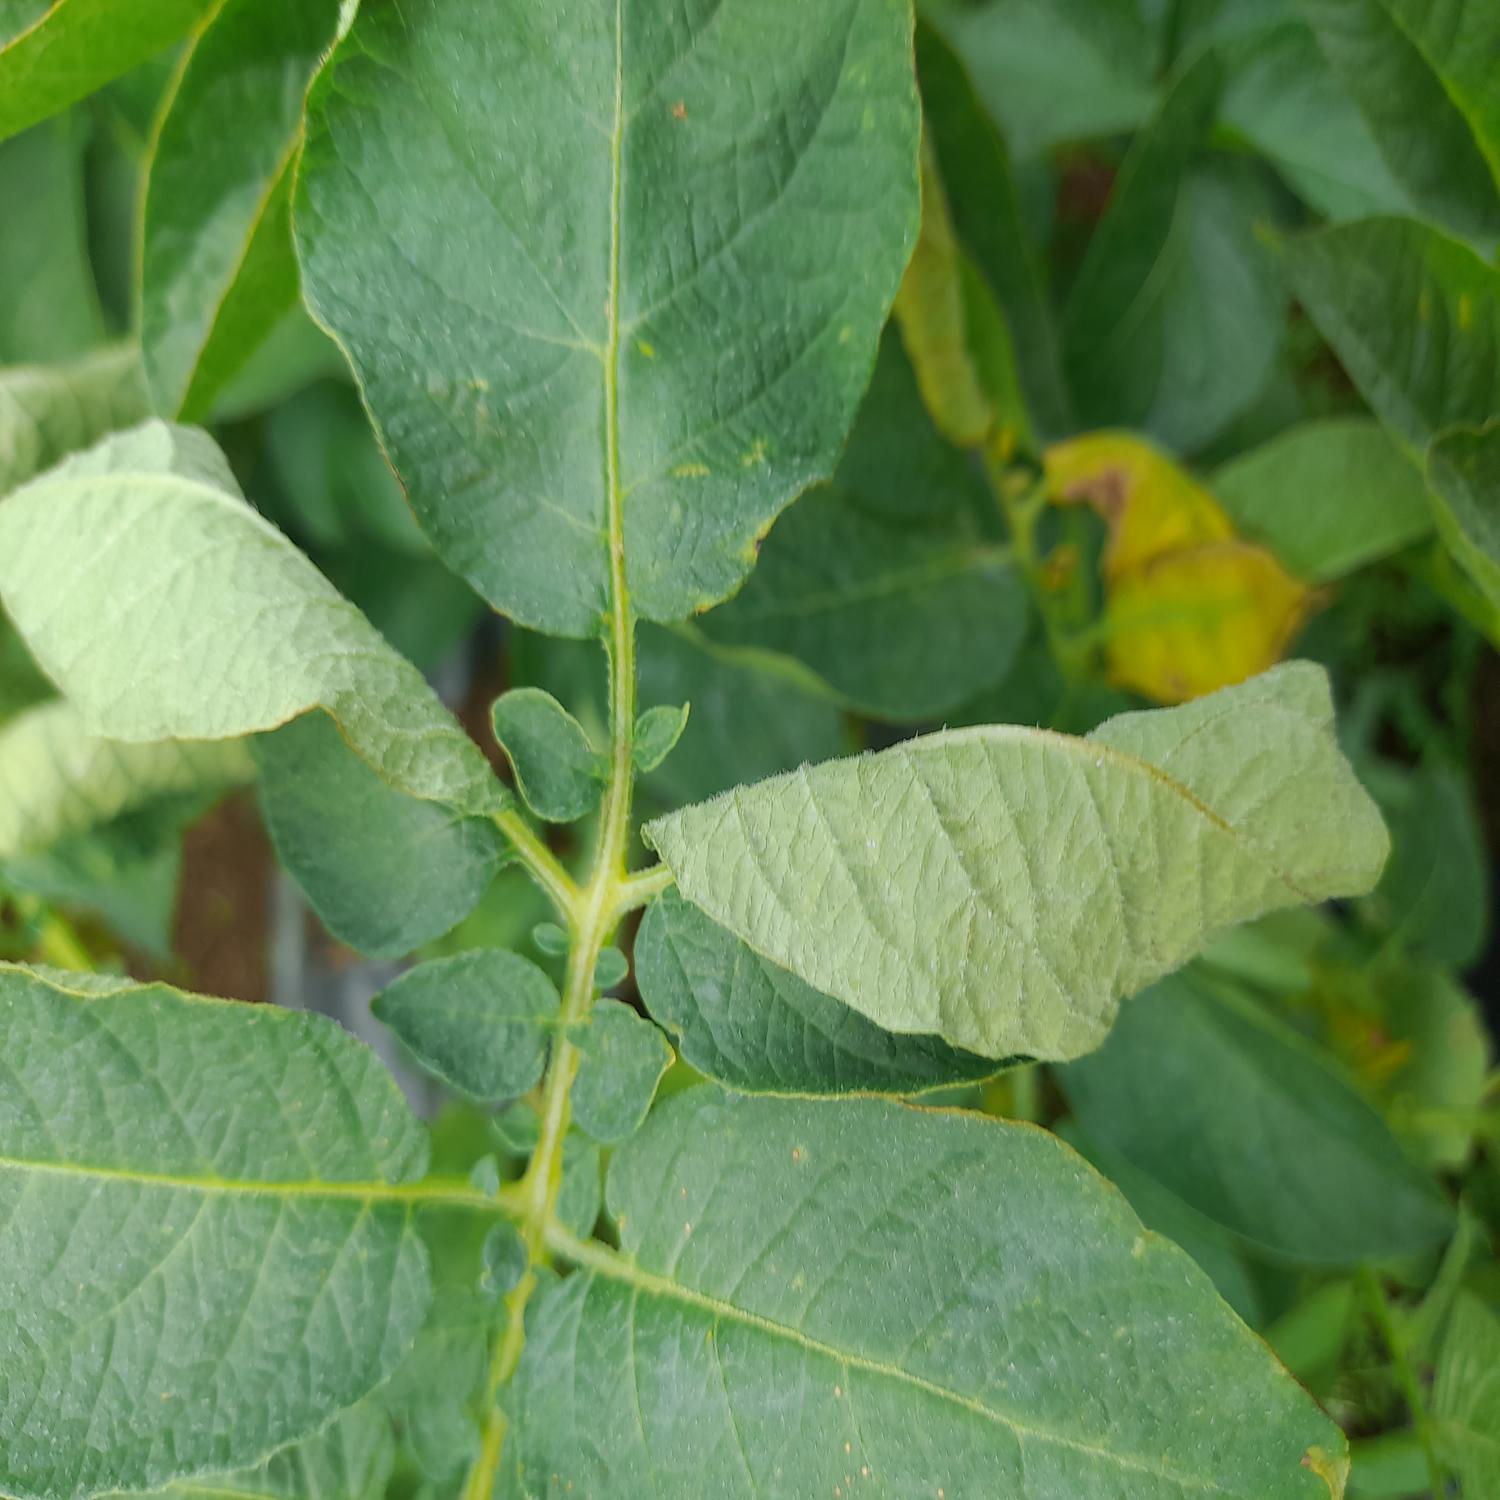
Label: Bacteria